Cambridge Times

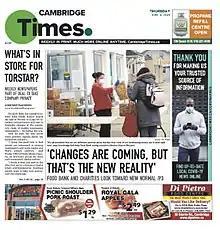
Front page of the June 4, 2020 edition

The Cambridge Times is a local newspaper in Southern Ontario, Canada, serving the community of Cambridge. It replaced the "Cambridge Reporter" as the local paper in 2003, when the latter was closed by its publisher. The "Times" is published by the Metroland Media Group and owned by the Torstar Corporation.